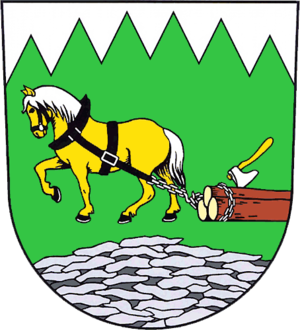
Holčovice est une commune du district de Bruntál, dans la région de Moravie-Silésie, en République tchèque. Sa population s'élevait à 710 habitants en 2018.